Japanese clock

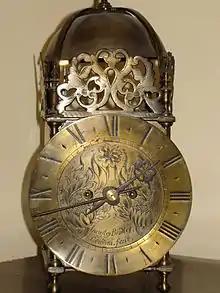
European lantern clocks such as this one were the starting point for the design of Japanese clocks.

In addition to the numbered temporal hours, each hour was assigned a sign from the Japanese zodiac. Starting at dawn, the six daytime hours were: